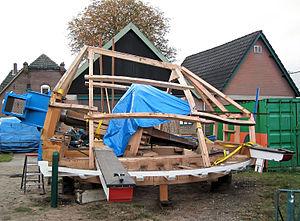
La calotte d'un moulin à vent à calotte tournante repose librement sur le corps d'un moulin à vent et peut pivoter à 360 degrés grâce au système d'orientation au vent. La calotte rotative a été inventé au XVᵉ siècle. L'arbre principal avec la « grand rouet » ou « rouet de frein » est situé dans la calotte.